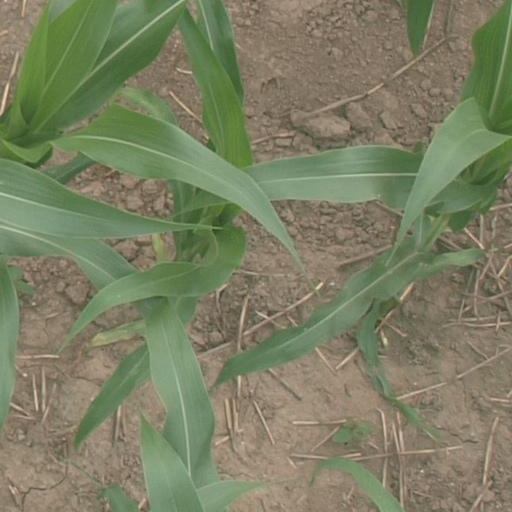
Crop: maize; corn